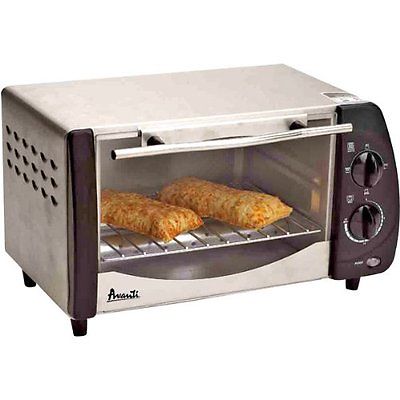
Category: toaster